Khmer Empire

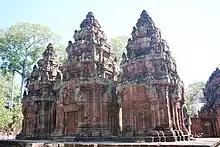
Temple of Banteay Srei, built 967 AD

According to an inscription in the Sdok Kok Thom temple, around 781 the Khmer prince Jayavarman II established Indrapura as the capital of his domain. It was located in Banteay Prey Nokor, near today's Kampong Cham. After returning to his home in the former kingdom of Chenla, he quickly built up his influence and defeated a series of competing kings. In 790 he became king of an empire called "Kambuja" by the Khmer. He then moved his court northwest to Mahendraparvata, far inland north from the great lake of Tonlé Sap.